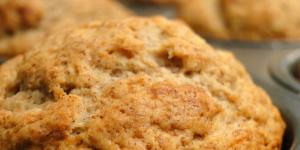
muffins de batata